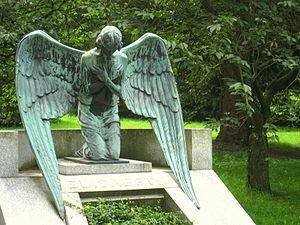
Élisabeth Marie Alice Victoria de Hesse-Darmstadt, princesse de Hesse et du Rhin était la fille unique que le grand-duc Ernest Louis de Hesse-Darmsdadt eut de son premier mariage avec la princesse Victoria Mélita de Saxe-Cobourg-Gotha. Elle a été nommée d'après son arrière-grand-mère paternelle, née princesse Élisabeth de Prusse. Sa tante paternelle, la princesse Élisabeth de Hesse-Darmstadt avait également le même prénom et était également surnommée Ella. Sa mort prématurée aurait été causée par un plat empoisonné destiné à son oncle, le tsar Nicolas II de Russie. Mais cette thèse a été réfutée par le médecin de la cour qui dit qu'elle serait morte de la typhoïde, probablement causée lorsqu'elle a bu un verre d'eau à une source contaminée.